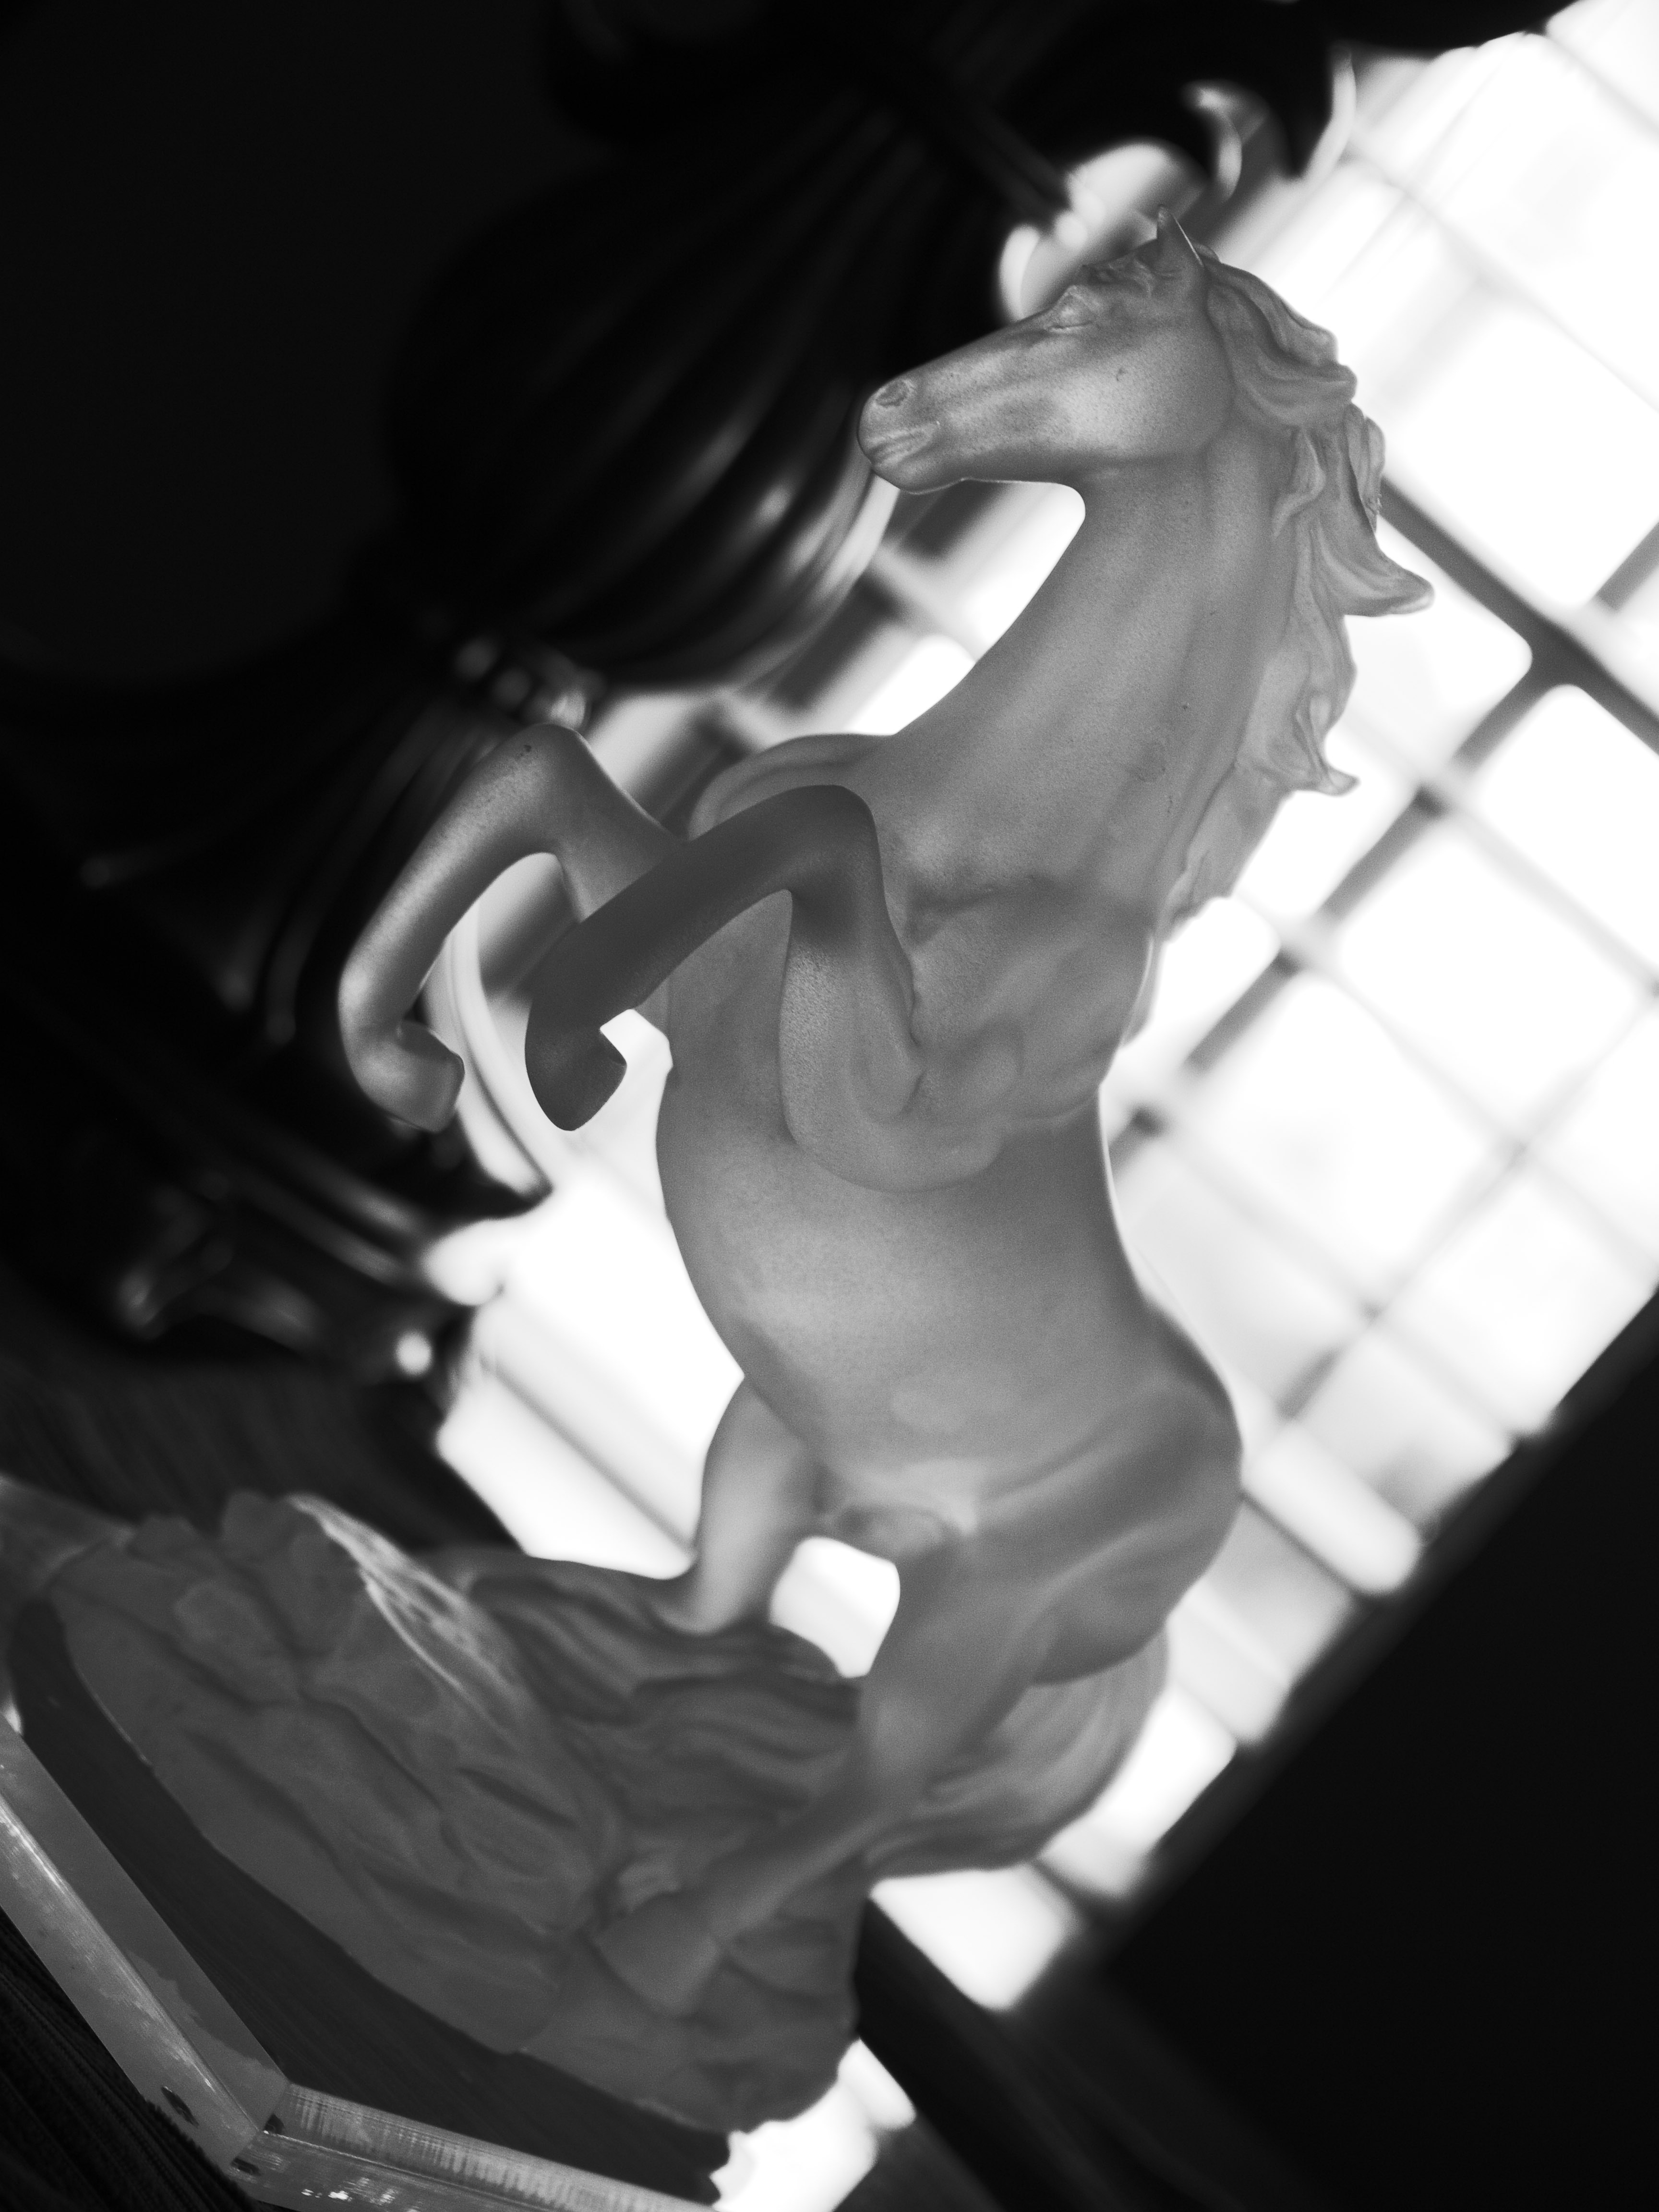
hand, black and white, white, photography, window, glass, statue, horse, black, monochrome, arm, muscle, image, interaction, sense, monochrome photography